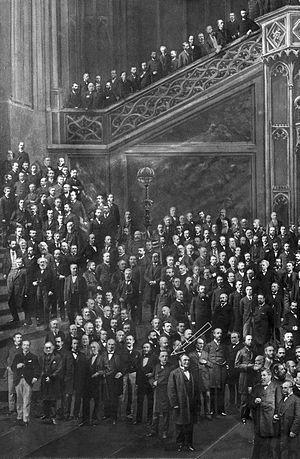
Jean-Martin Charcot, né à Paris le 29 novembre 1825 et mort à Montsauche-les-Settons le 16 août 1893, est un neurologue français, professeur d'anatomie pathologique et académicien. Découvreur de la sclérose latérale amyotrophique, une maladie neurodégénérative à laquelle son nom a été donné dans la littérature médicale francophone, il est le fondateur avec Guillaume Duchenne de la neurologie moderne et l'un des grands promoteurs de la médecine clinique, une figure du positivisme.